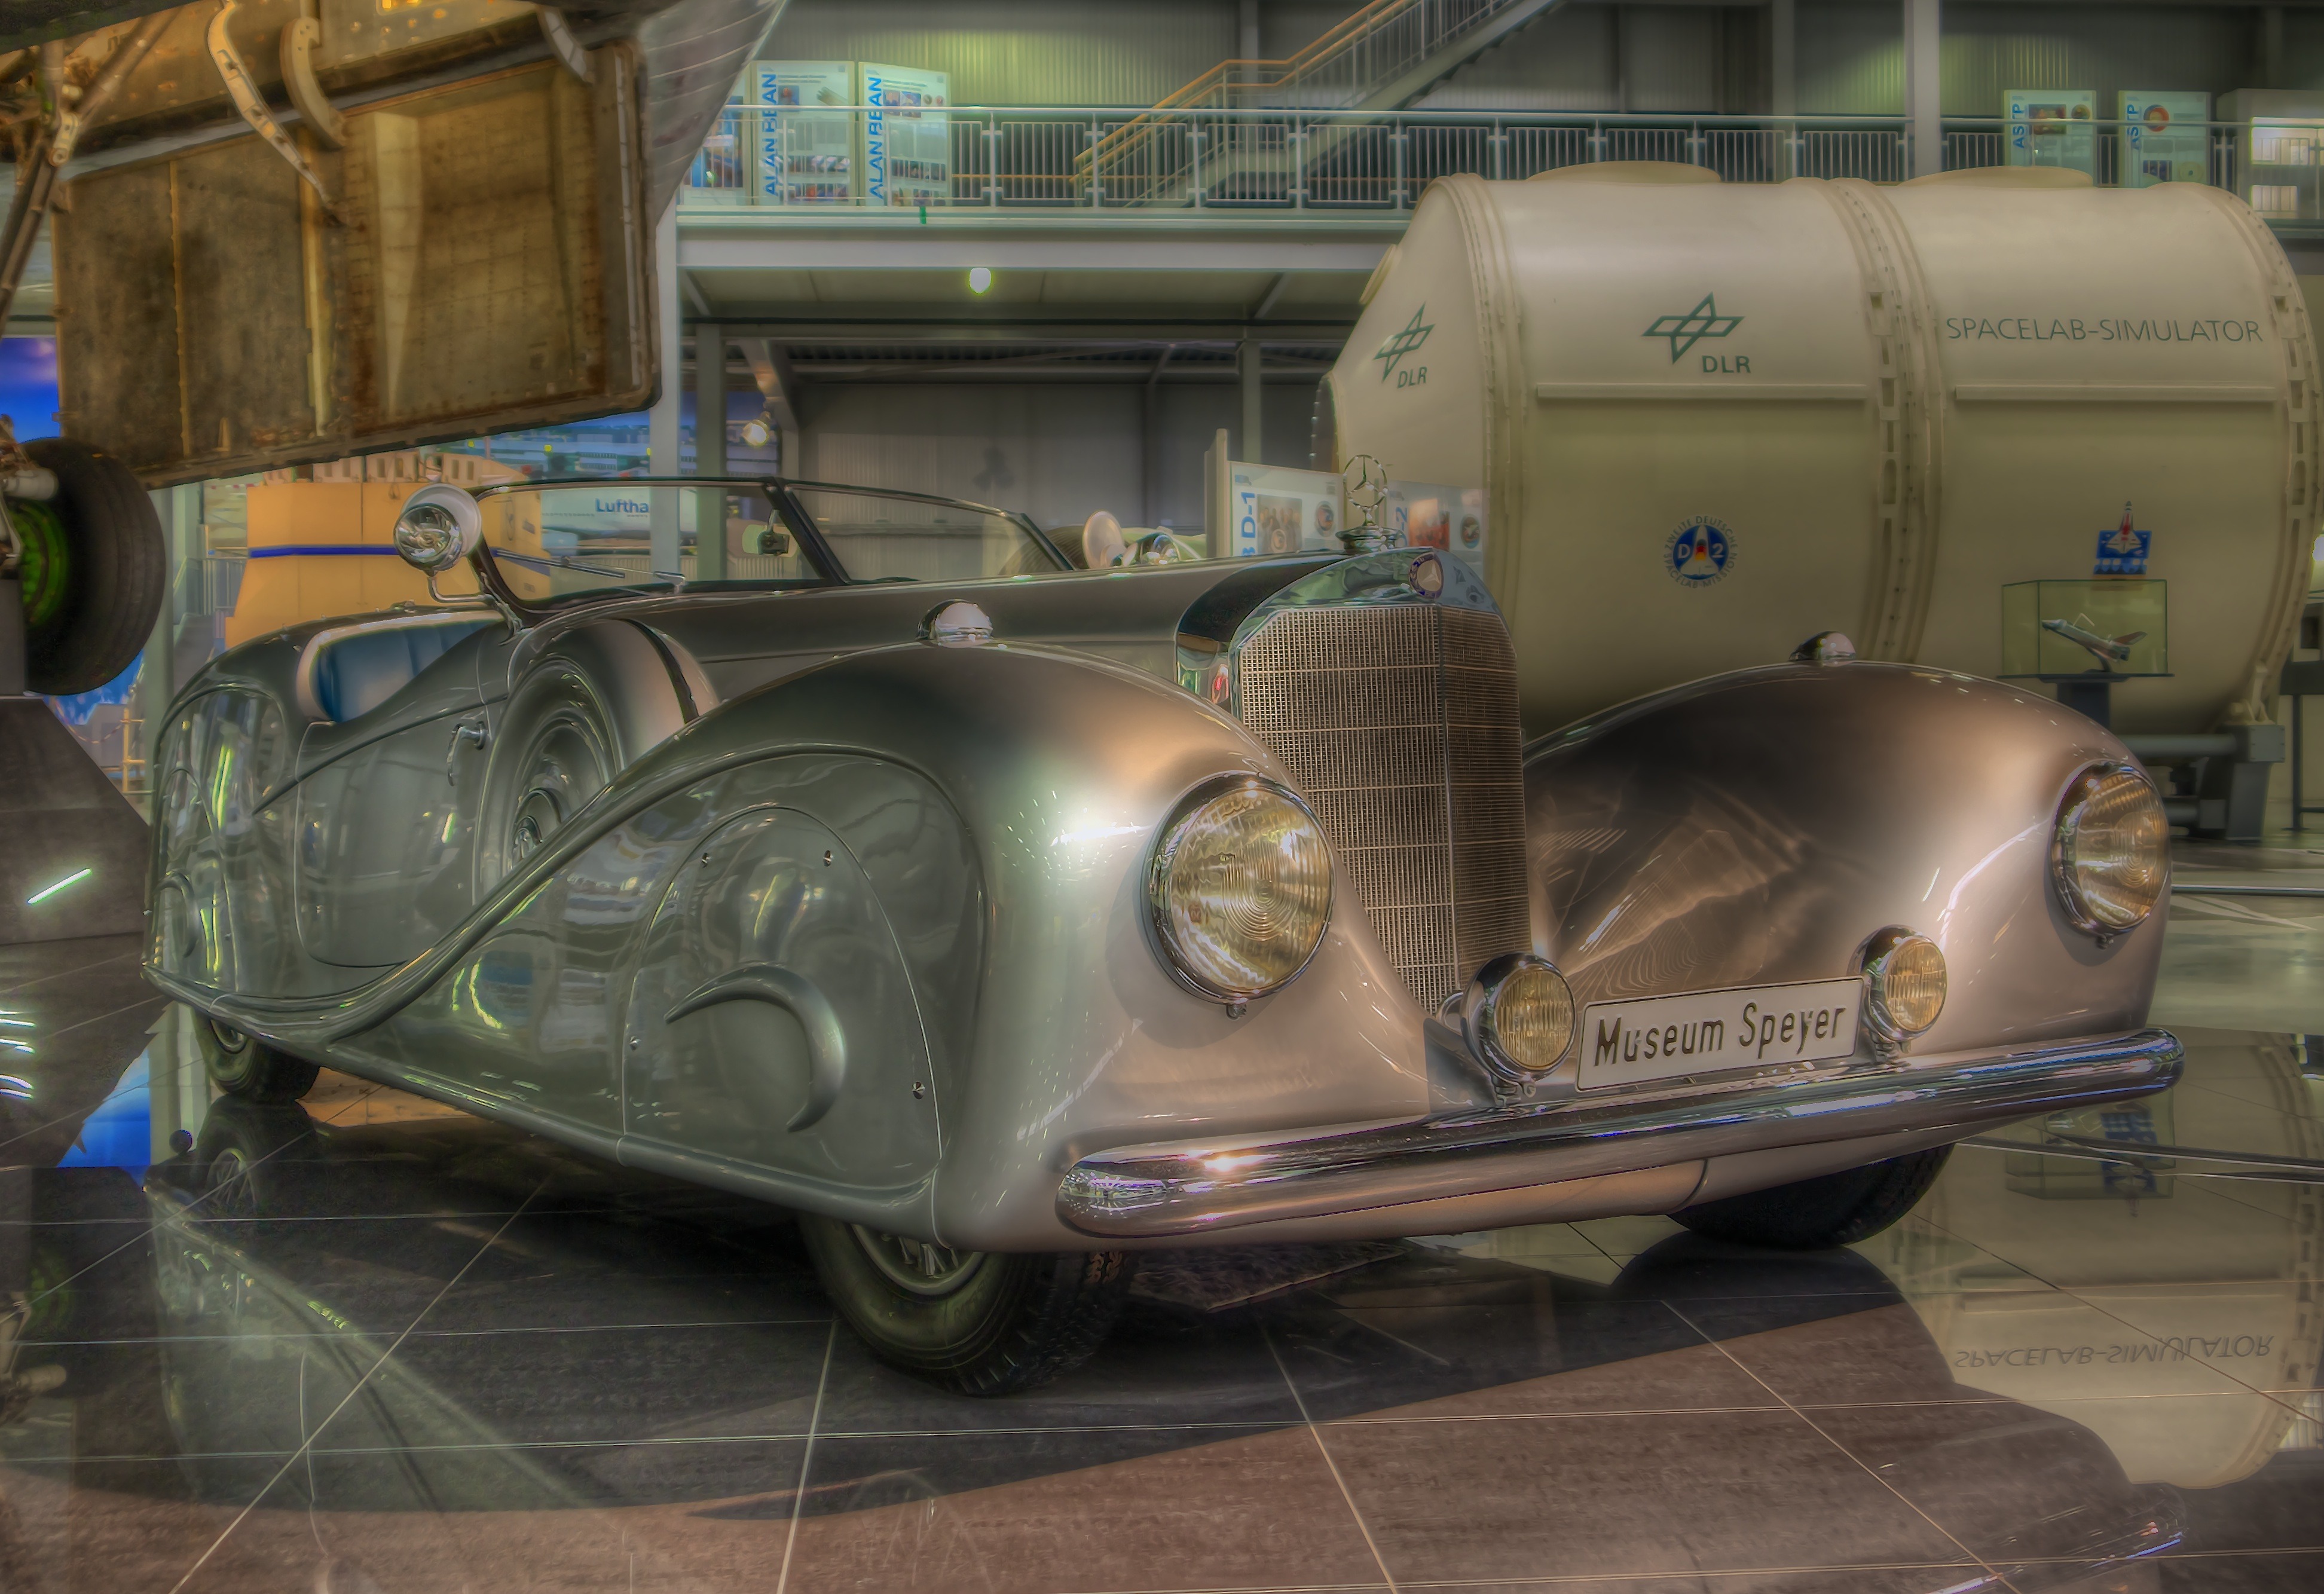
car, automobile, vehicle, museum, auto, sports car, motor vehicle, vintage car, oldtimer, mercedes, classic, exhibition, dare, stuttgart, vehicles, benz, old cars, antique car, vintage car automobile, land vehicle, automobile make, automotive design